Collinwood, Tennessee

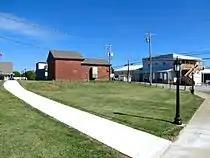
Buildings at Depot and 3rd

There were 428 households, out of which 30.6% had children under the age of 18 living with them, 52.8% were married couples living together, 13.1% had a female householder with no husband present, and 30.6% were non-families. 27.6% of all households were made up of individuals, and 13.3% had someone living alone who was 65 years of age or older. The average household size was 2.39 and the average family size was 2.88.